Qatar Digital Library

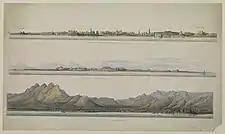
A drawing of three coastal towns in Arabia by Thomas Elwon in the 1830s obtained from Qatar Digital Library.

Qatar Digital Library (QDL) is a bilingual online library which was launched as a joint venture by a partnership consisting of Qatar Foundation, Qatar National Library and the British Library in October 2014. QDL comprises one of the largest online collections of historic records on the Persian Gulf countries.